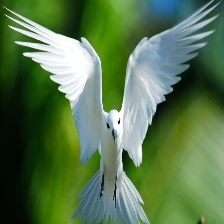
Species: FAIRY TERN
Scientific name: STERNULA NEREIS